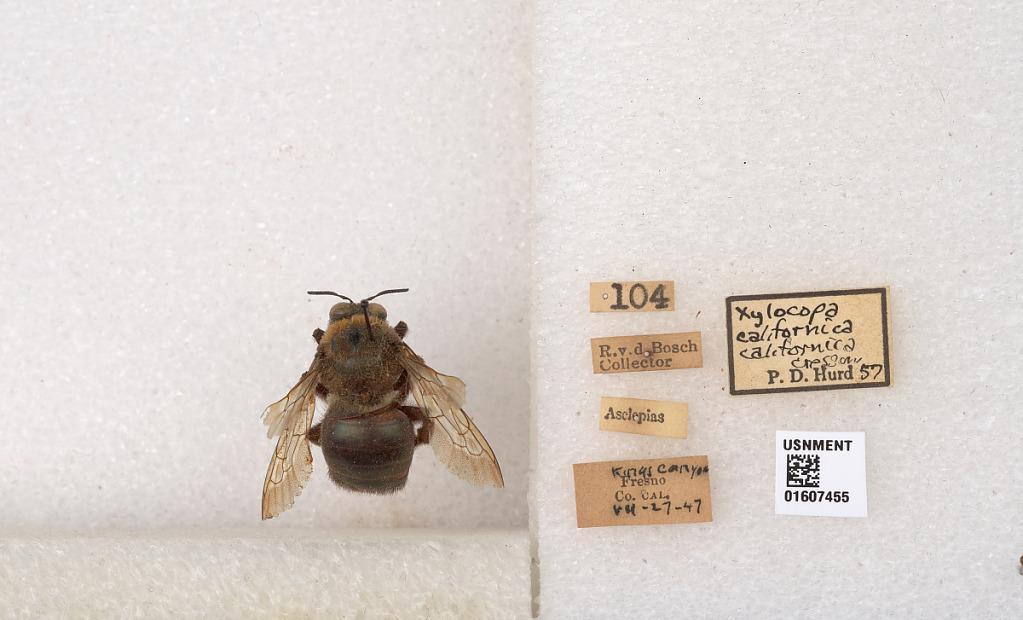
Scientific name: Xylocopa (Xylocopoides) californica californica Cresson
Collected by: R. Van den Bosch
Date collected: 1947-7-27
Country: United States
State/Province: California
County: Fresno
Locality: Kings Canyon
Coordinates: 36.8027, -118.704
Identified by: Hurd, P. D.